Ufton Nervet rail crash

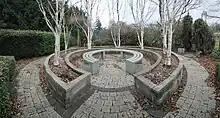
The memorial garden, pictured in 2022

A plaque at the memorial reads "For all those affected by the catastrophic derailment of the First Great Western 17.35 Paddington to Plymouth train on 6 November 2004 [...] One event, many realities". Originally located on the south side of the railway line, the garden was relocated and joined with one dedicated to Martin in 2015 when preparatory work for the road bridge began.